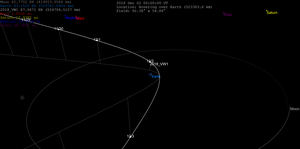
2018 WV₁ est un astéroïde mesurant 2,5 à 5,6 mètres.